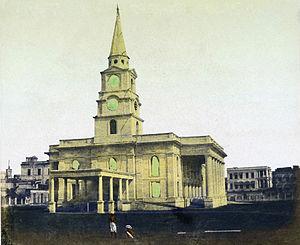
L’église Saint-Jean, située Council House Street, au cœur du quartier commercial et administratif de Calcutta, est un édifice religieux anglican de Calcutta. Construite de 1784 à 1787 elle fut la cathédrale anglicane de la capitale de l’empire des Indes de 1814 à 1847. Elle est aujourd’hui simple église paroissiale. Avec l'église arménienne et l'église de l'ancienne Mission elle est une des trois plus anciennes églises de la ville de Calcutta.